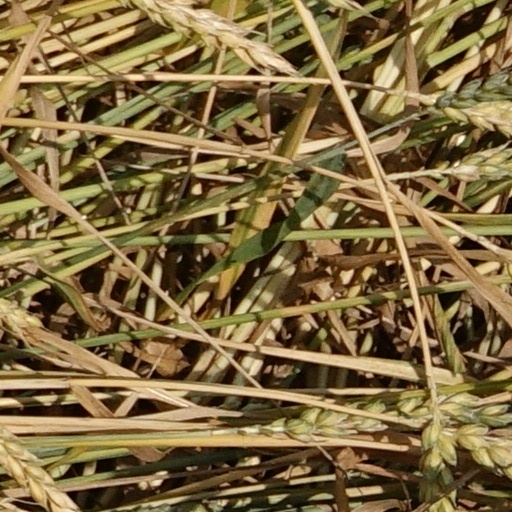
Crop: wheat